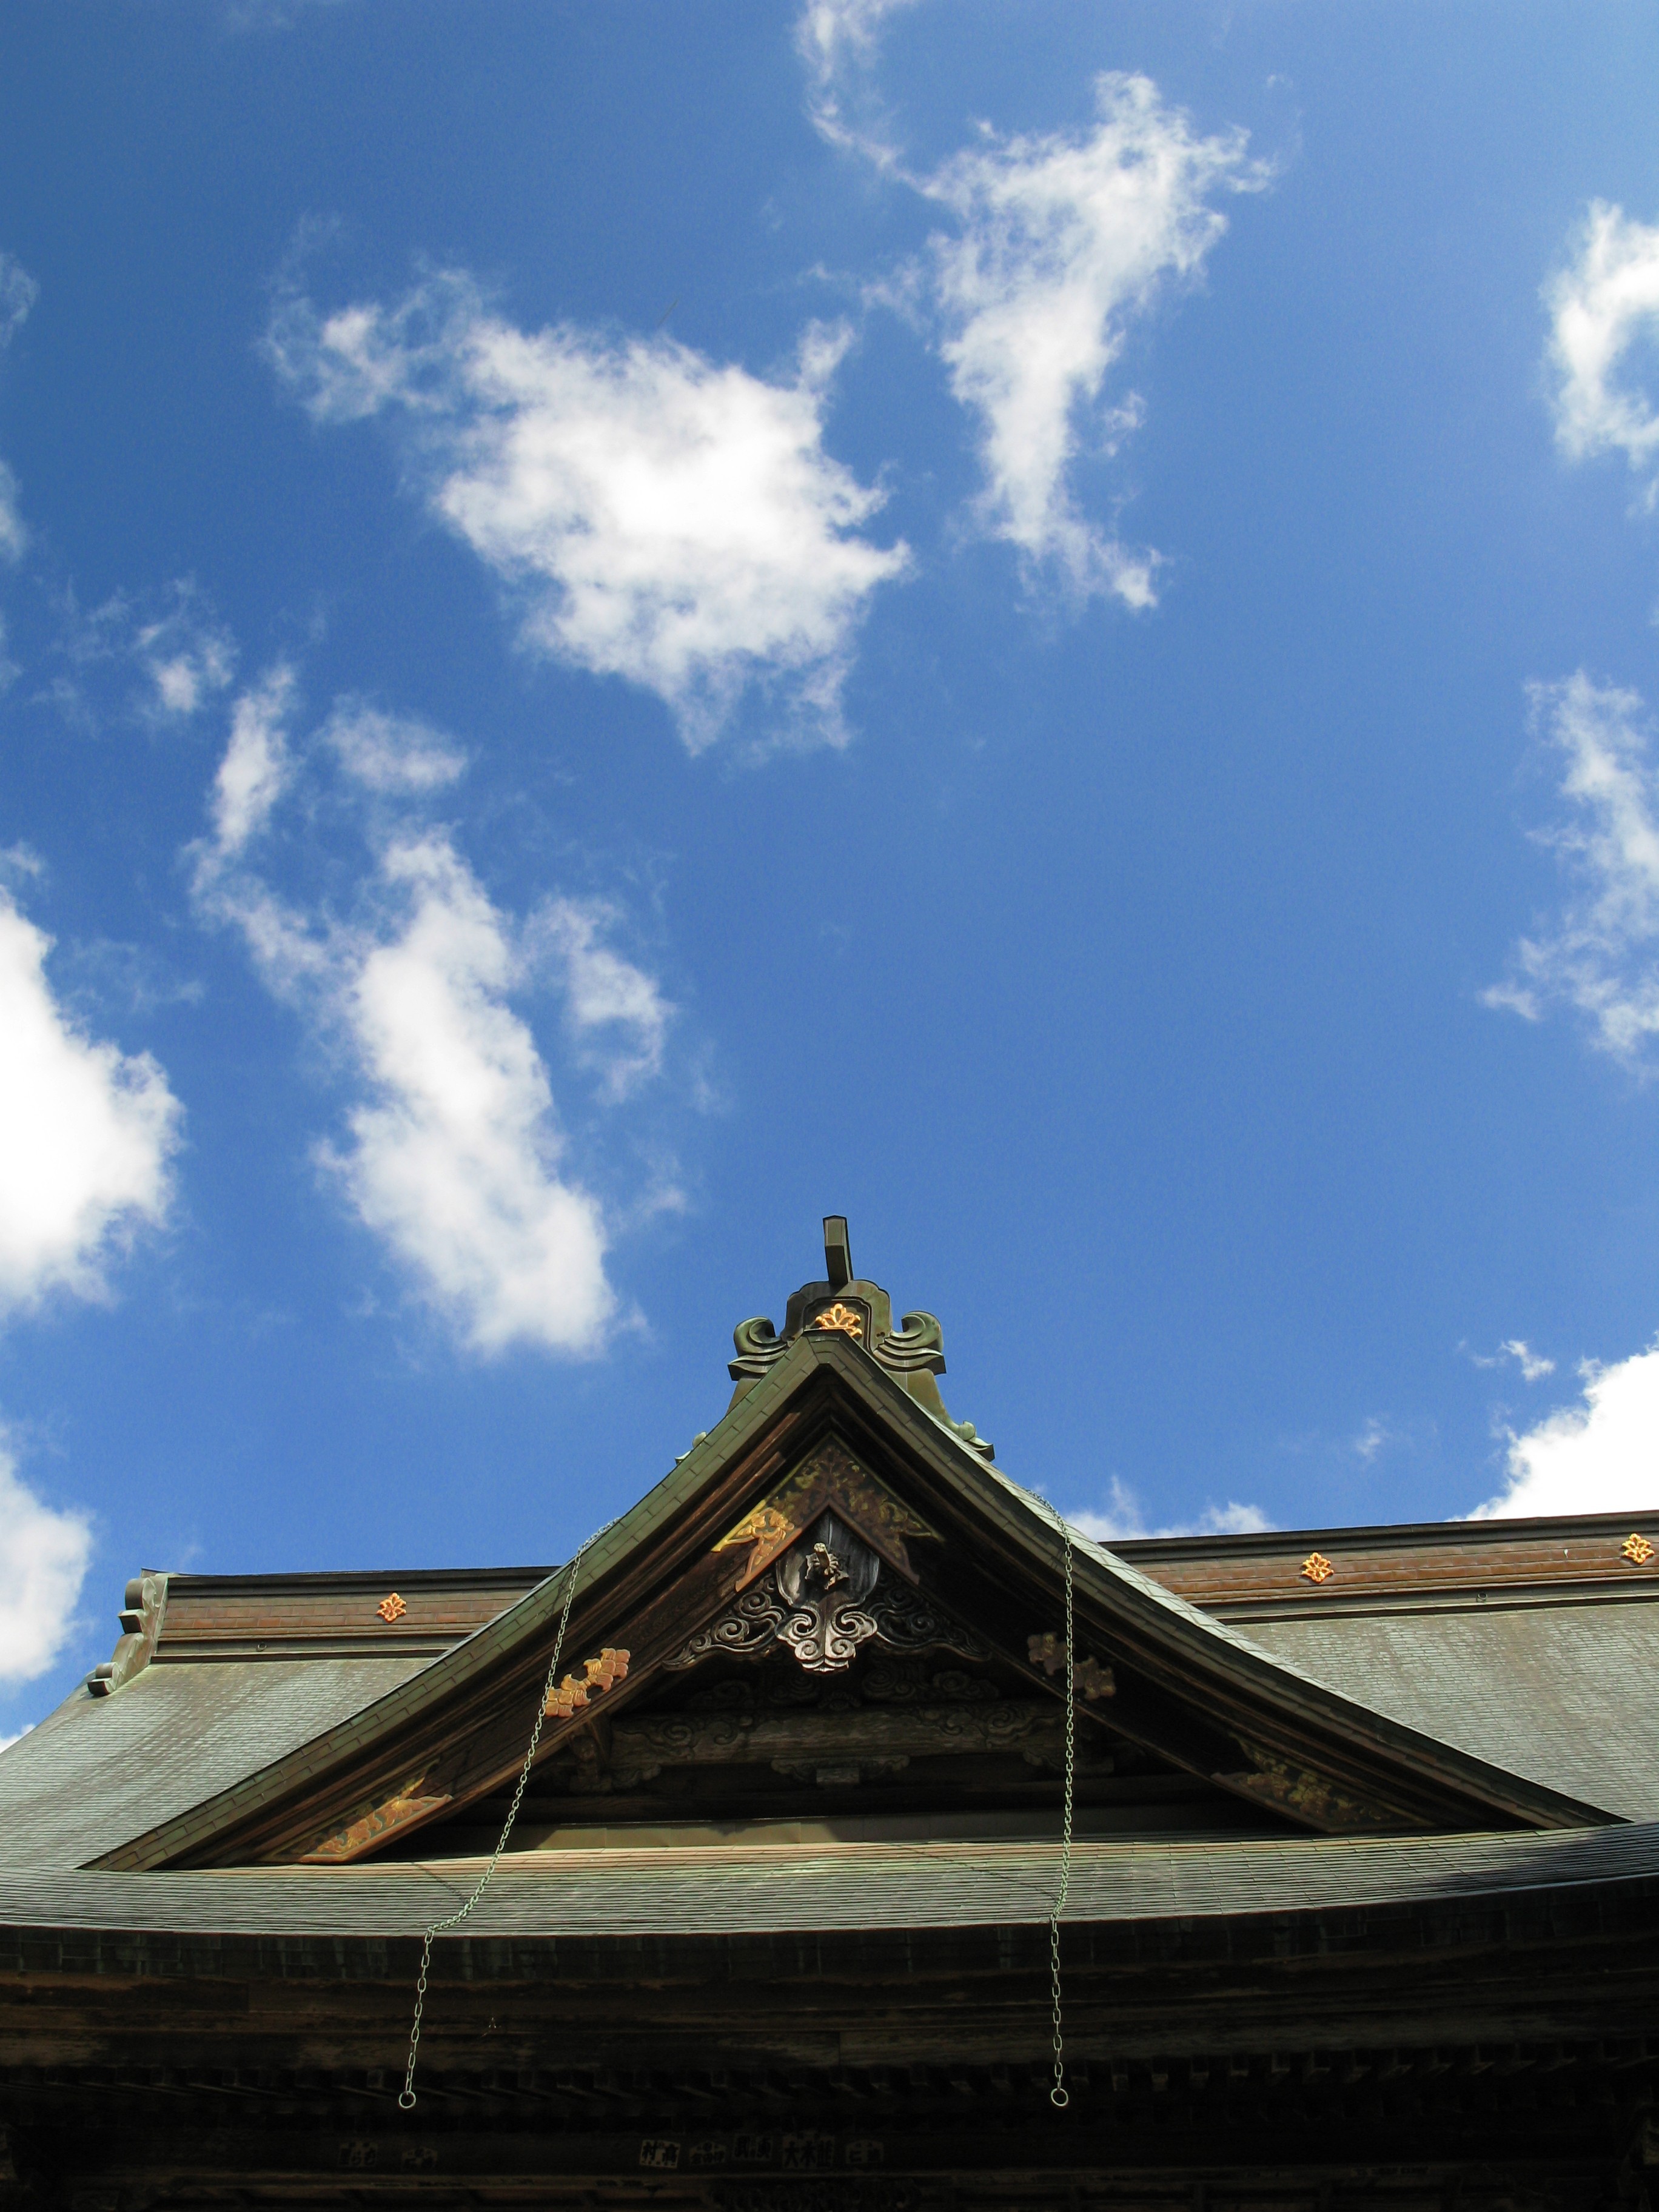
cloud, architecture, sky, sunlight, roof, reflection, high, blue, hires, hi, res, gegyo, powershotg7, canong7